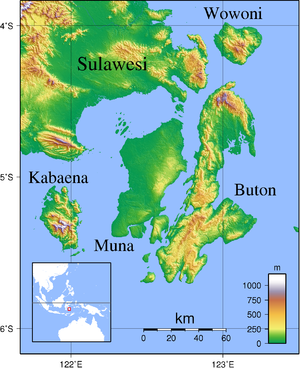
Wawonii ou Wowoni, en indonésien Pulau Wawonii et Pulau Wowoni, est une île d'Indonésie située dans la mer de Banda, au large de la péninsule sud-est de Sulawesi.
Kabaena, en indonésien Pulau Kabaena, est une île d'Indonésie située dans la mer de Florès, au large de la péninsule sud-est de Sulawesi.
Buton ou Butung est une île d'Indonésie située dans la province de Sulawesi du Sud-Est.